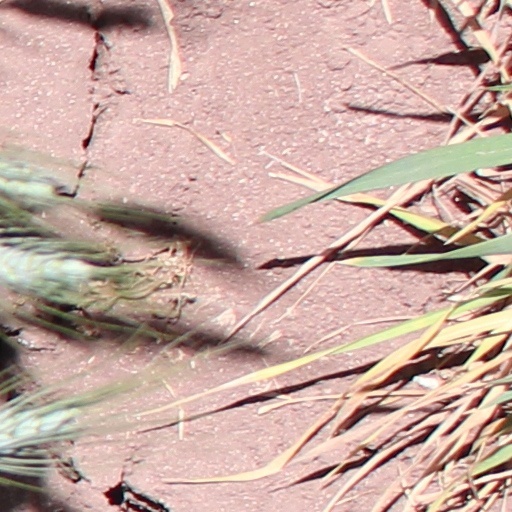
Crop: wheat